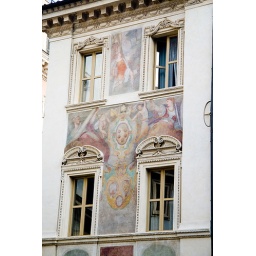
The painted facade of an old building in Rome, Italy